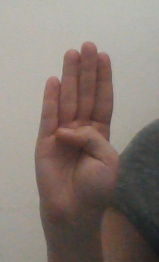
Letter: kaaf